Robert Abbott (game designer)

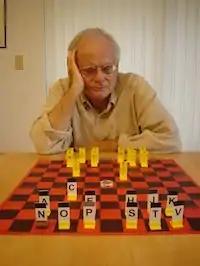
Robert Abbott, working on his game Confusion

Robert Abbott (March 2, 1933February 20, 2018) was an American game inventor, sometimes referred to by fans as "The Official Grand Old Man of Card Games". Though early in his life he worked as a computer programmer with the IBM 360 assembly language, he began designing games in the 1950s.